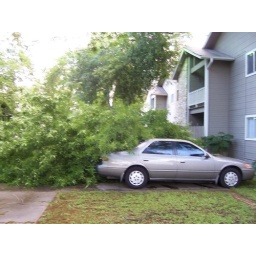
That's not our car in the picture. Ours is the one hidden by that gigantic tree branch.